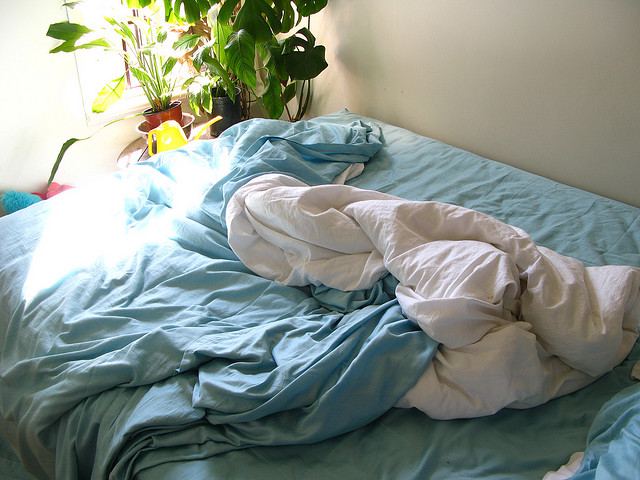
user: Given an image and a question. Answer the question in a short answer. Question: What kind of plant is next to the sheets? Short Answer:
assistant: house